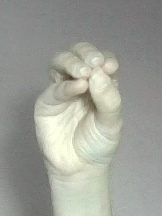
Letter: ha